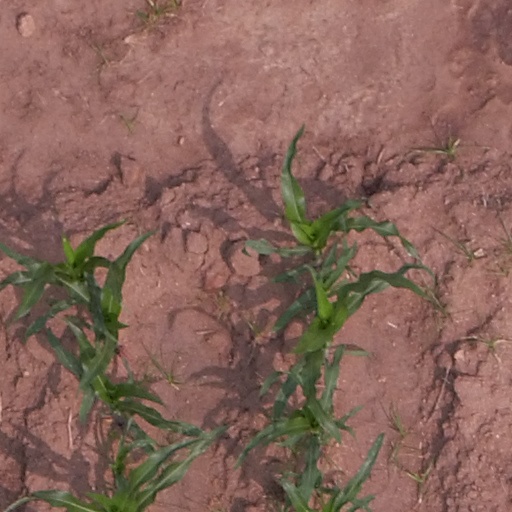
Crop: maize; corn